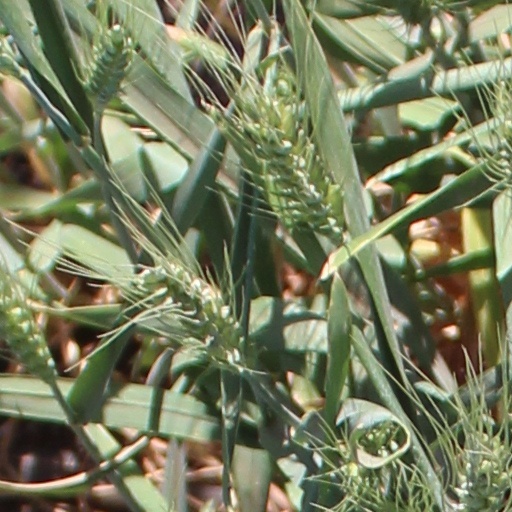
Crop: wheat